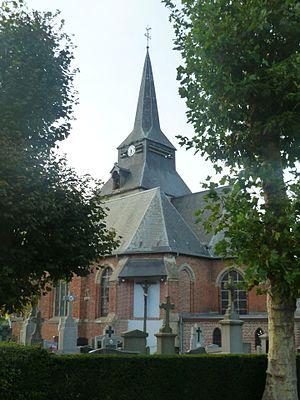
Lynde est une commune française située dans le département du Nord, en région Hauts-de-France.